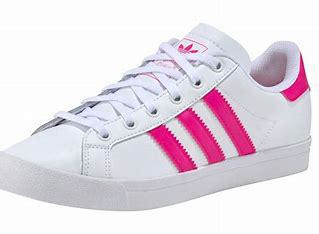
Brand: Adidas
Model: Coast Star